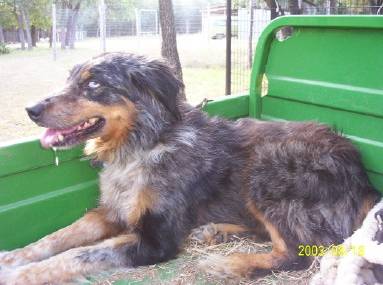
Label: dog